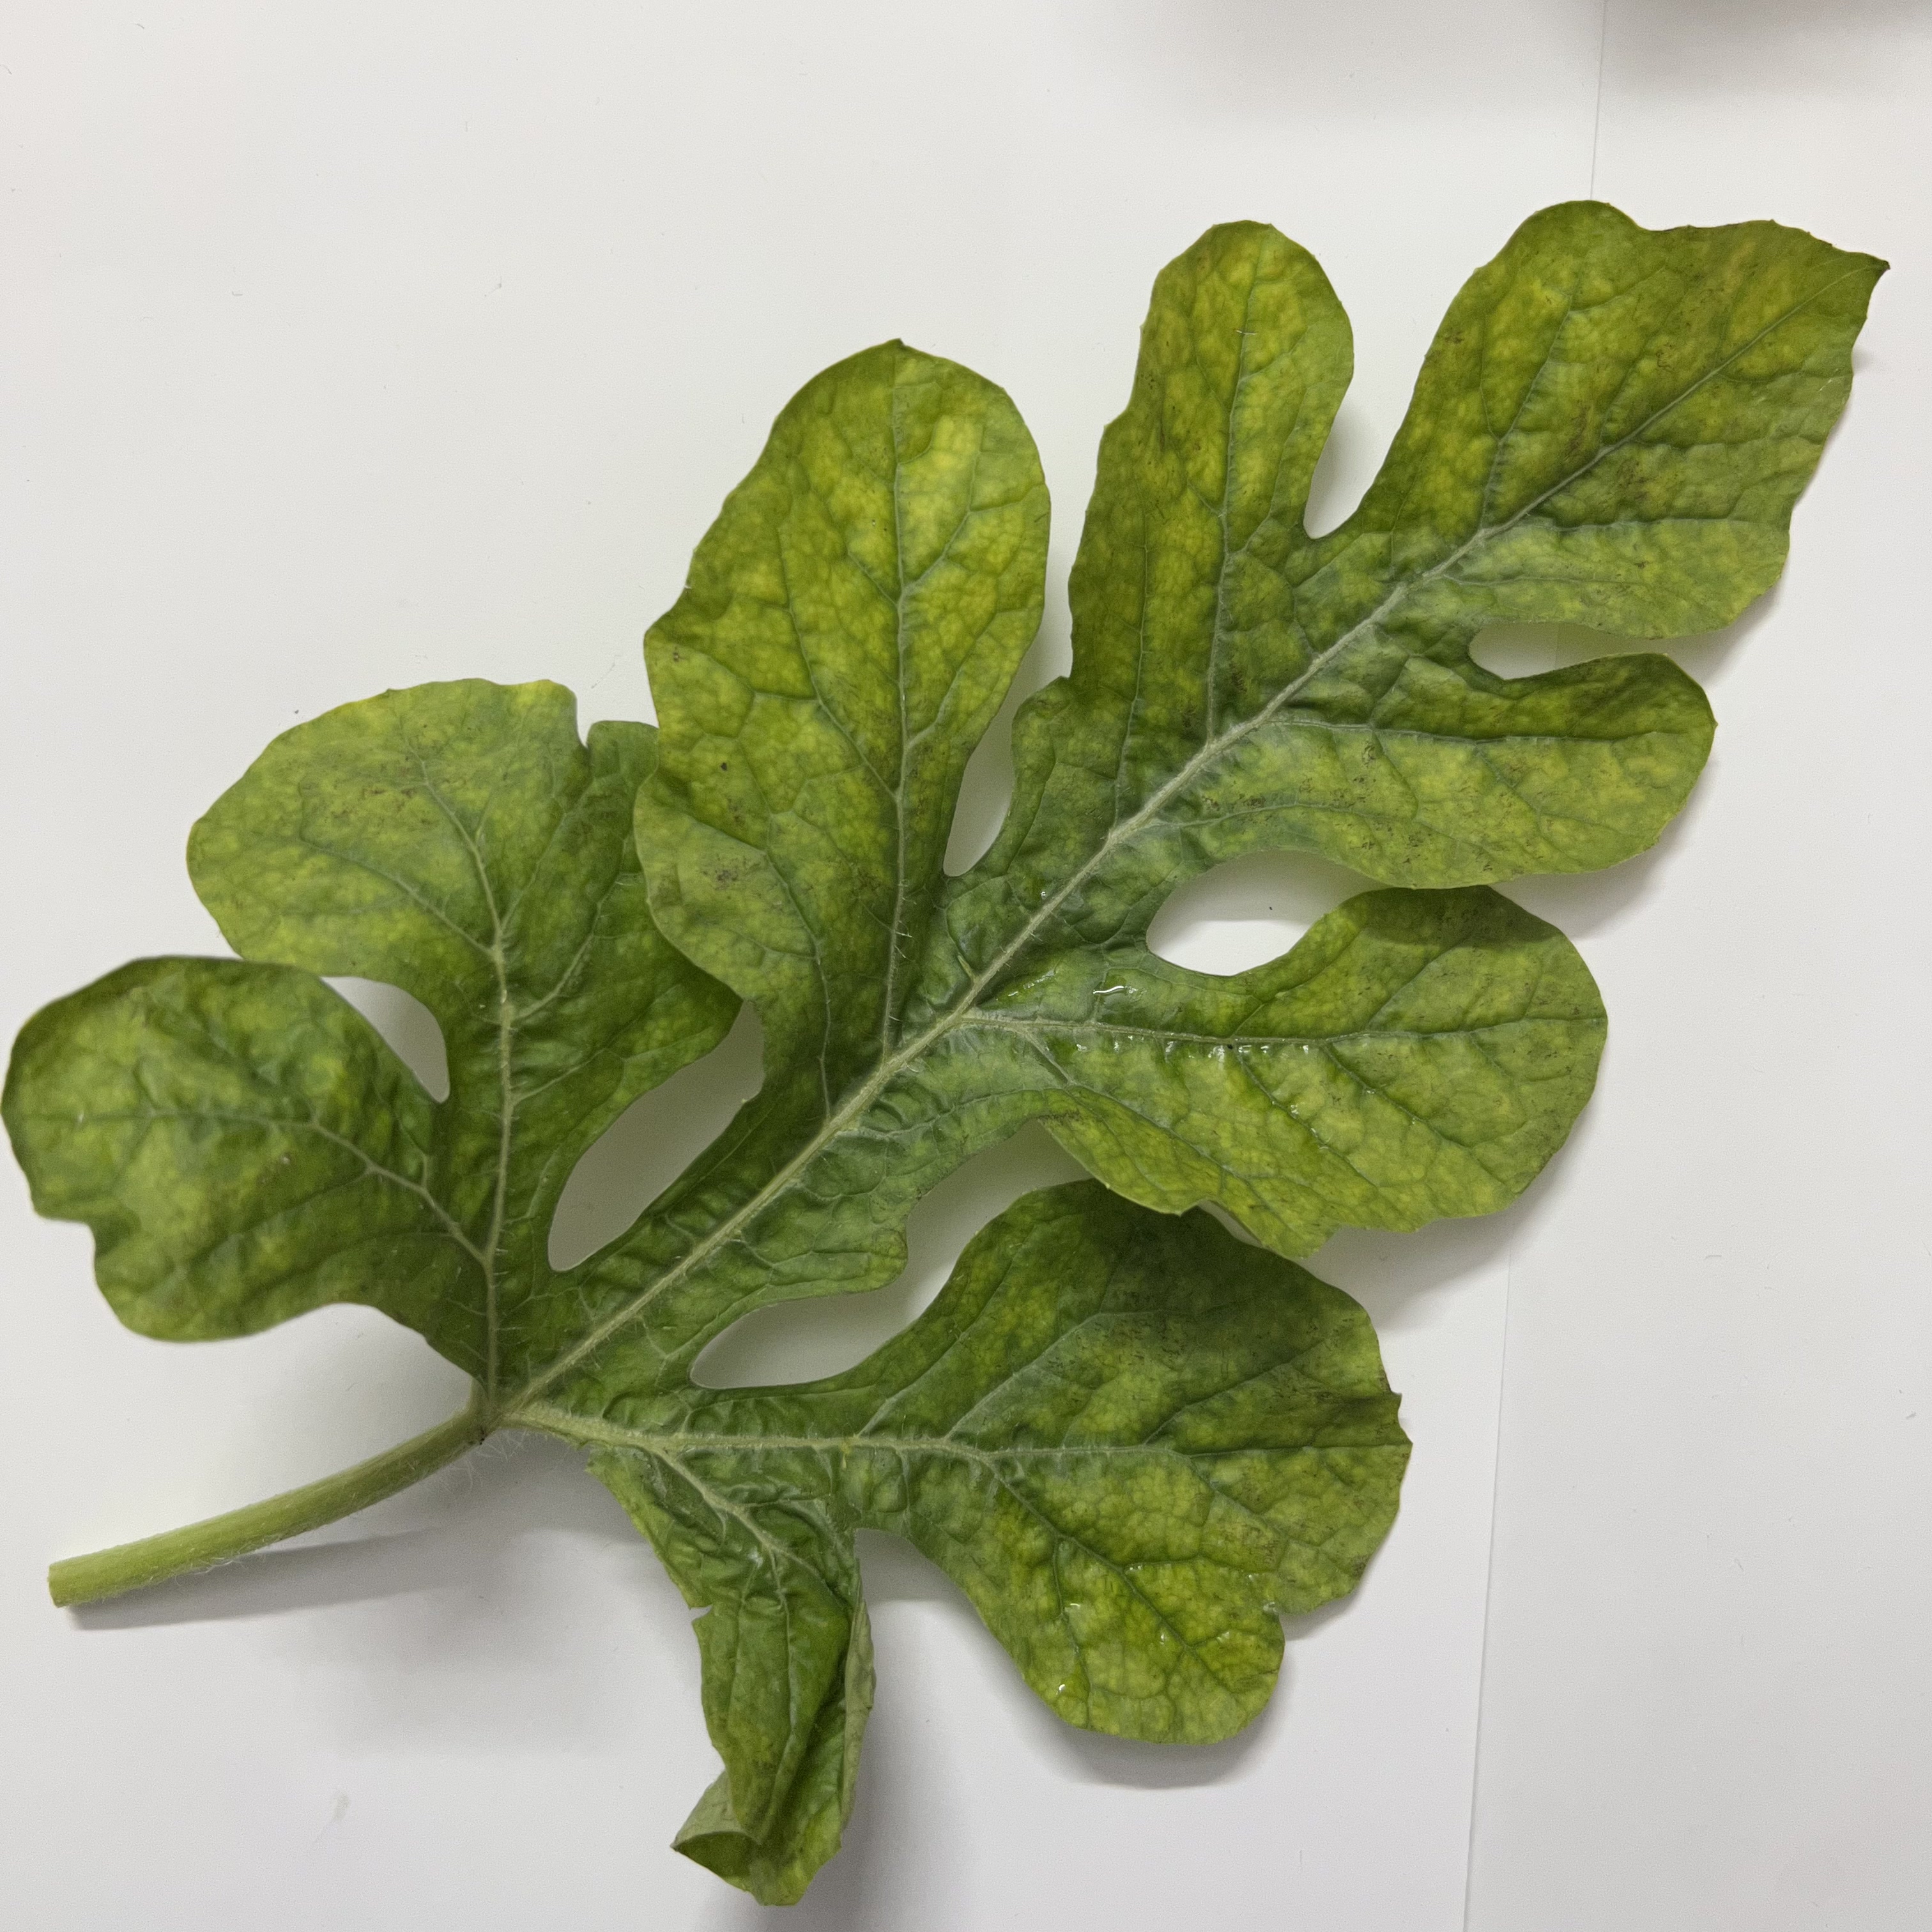
Label: Mosaic_Virus